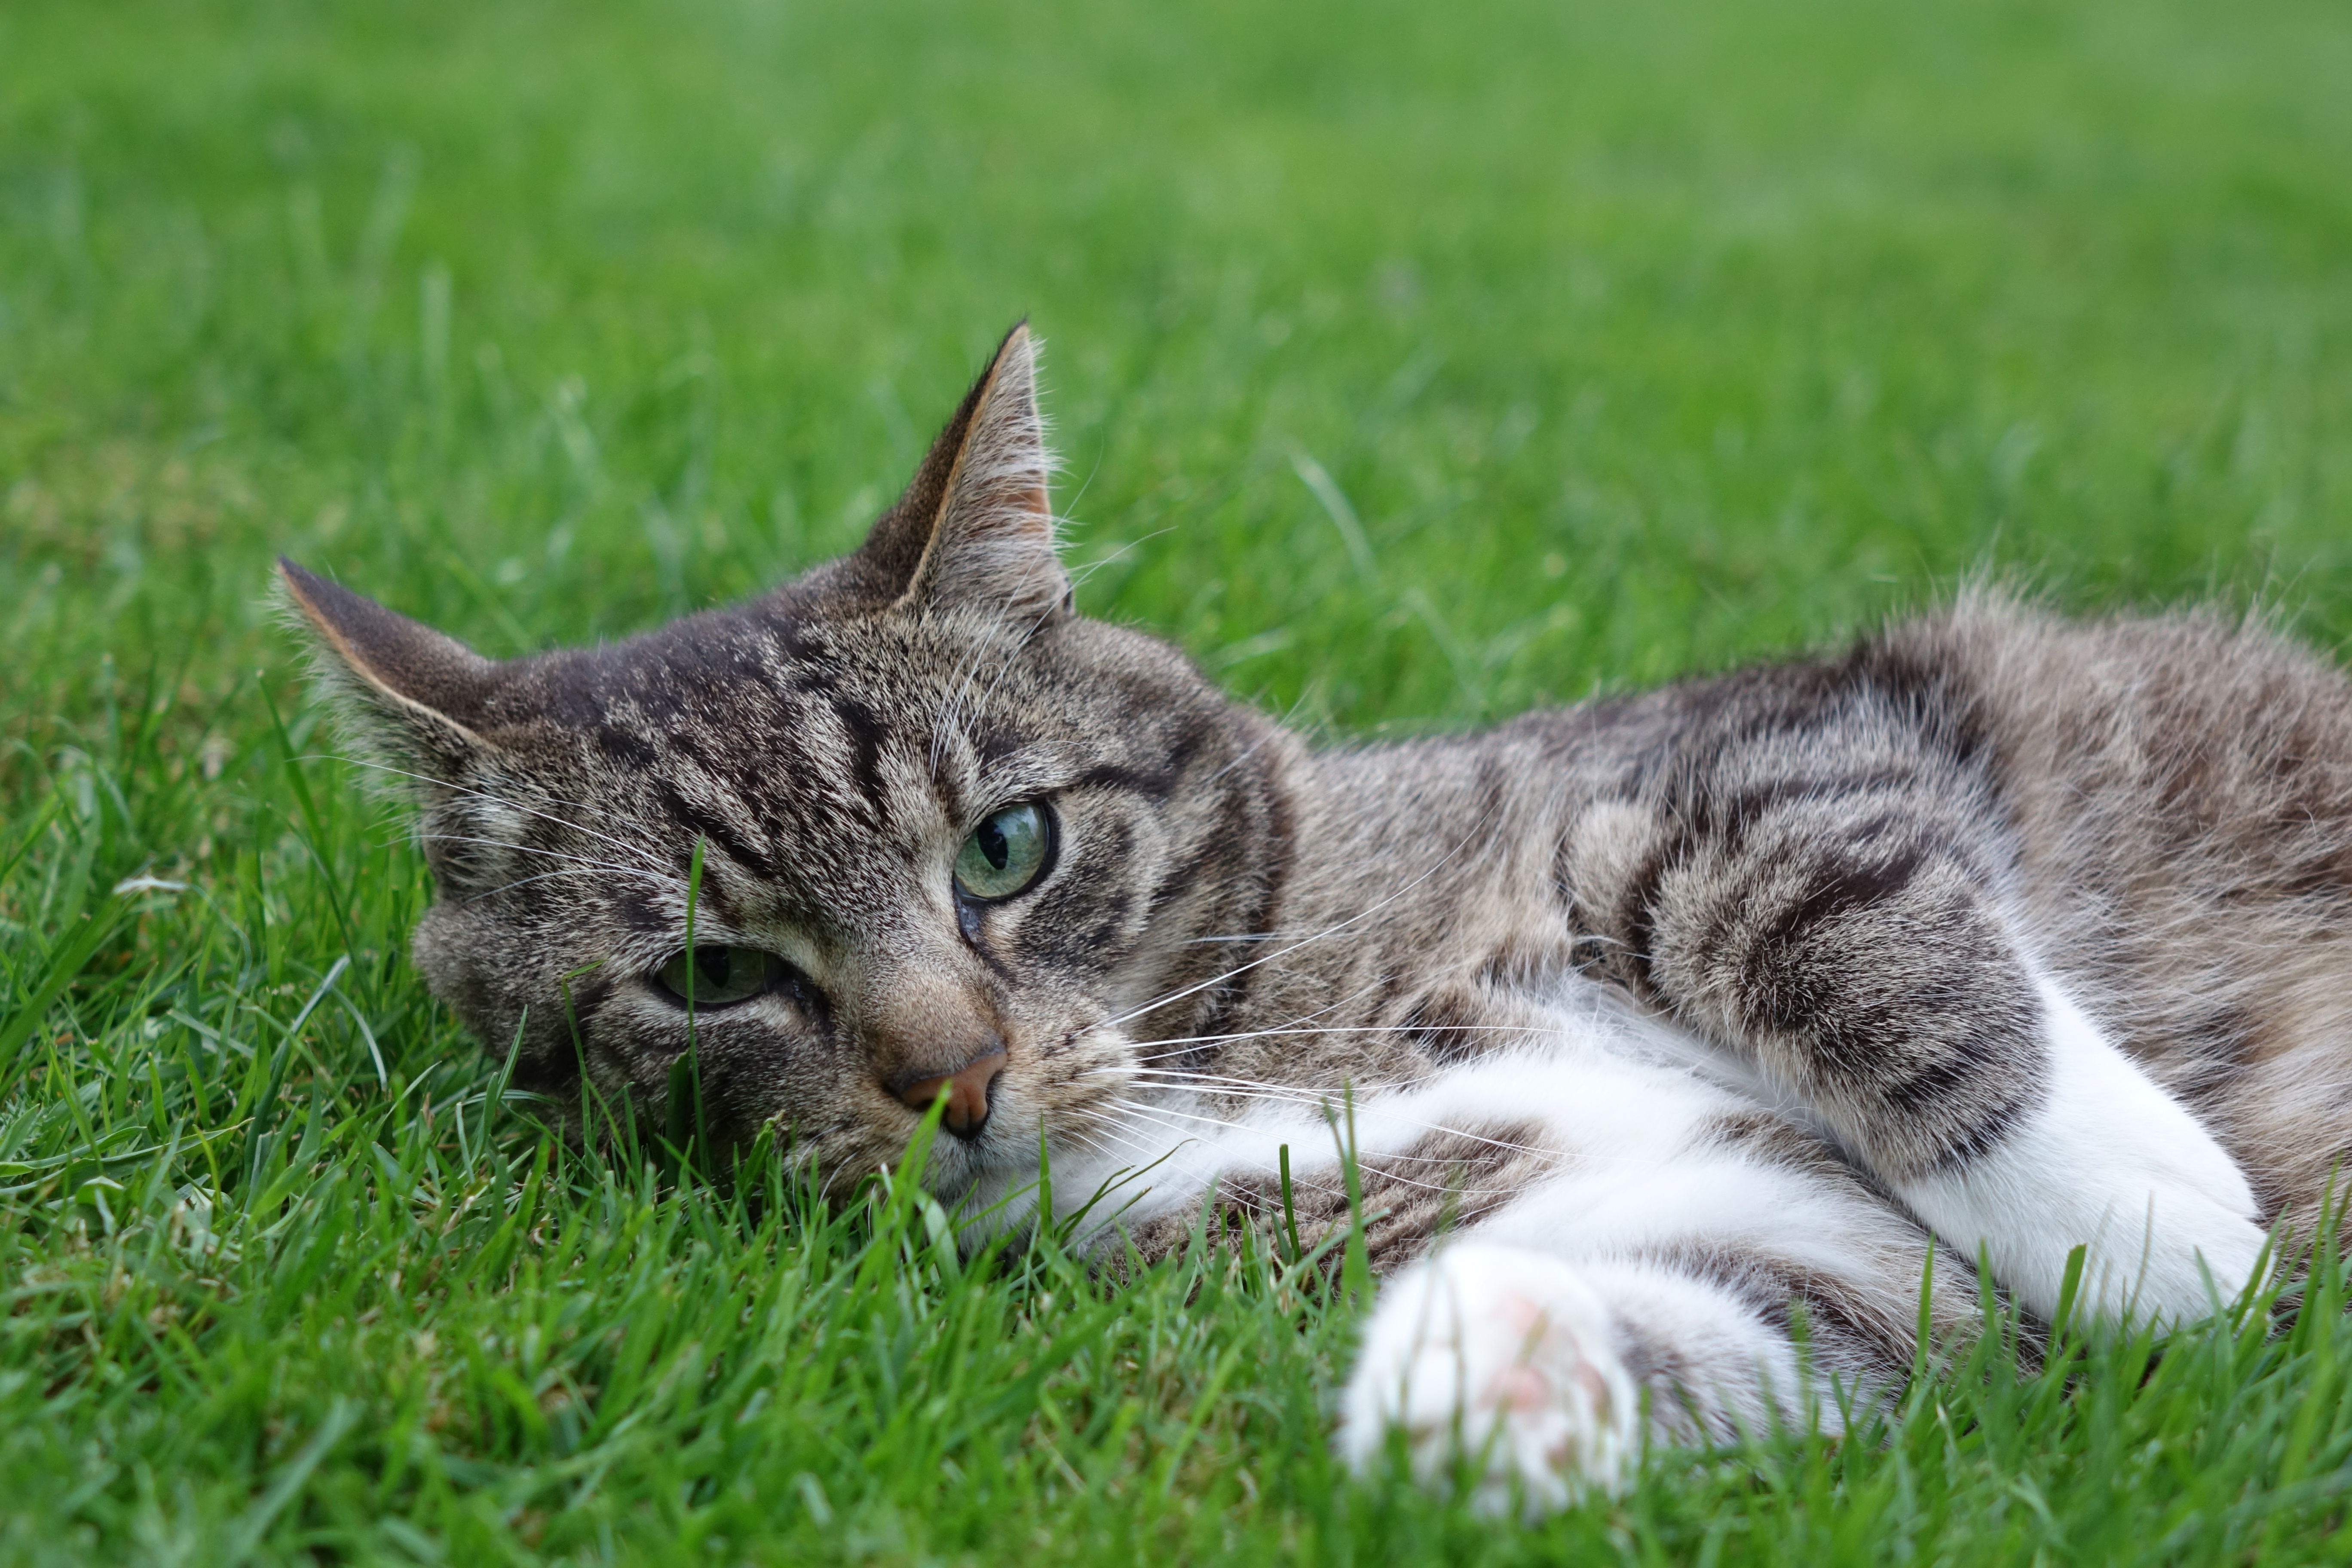
grass, meadow, cat, mammal, fauna, whiskers, vertebrate, lying, domestic cat, tabby cat, european shorthair, wild cat, small to medium sized cats, cat like mammal, domestic short haired cat, pixie bob